Spain in Our Hearts

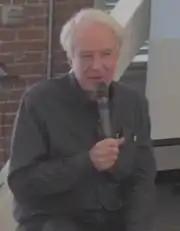
Adam Hochschild in 2017

"Spain in Our Hearts" received many positive reviews for its "exceptional" and "moving" narrative, particularly its prose that historian Michael Kazin described in "The New York Times" as "consistently vivid yet emotionally restrained." In a lukewarm review, "Harper's Magazine"s William Deresiewicz was critical of the book for not providing sufficient background and context to the war, citing its "rush narrative" that left many questions unanswered. Rich Benjamin, writing for "The Guardian", felt that while the book sheds little new information about the war, overall, Hochschild provides new insight into the conflict through his gifted storytelling, deep knowledge of military history and "beautiful sense of private hurt." Other reviewers enjoyed the pace of the book and felt that it was well-researched.